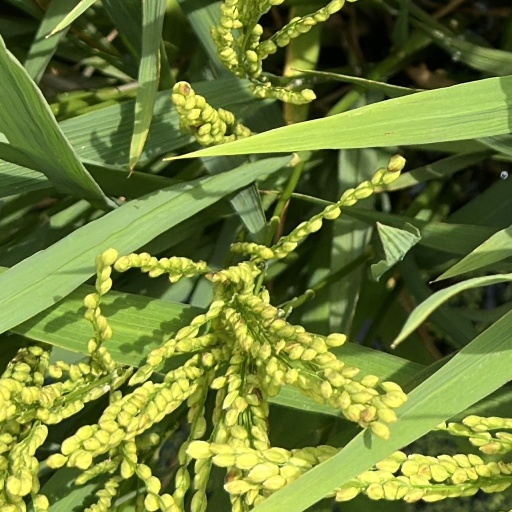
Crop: rice